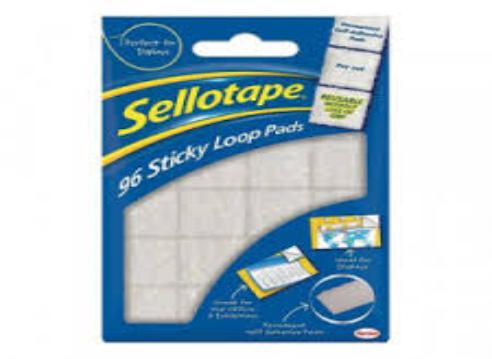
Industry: Necessities